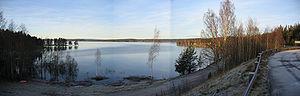
Glafsfjorden est un lac en Värmland en Suède. La ville d'Arvika se trouve sur les bords de ce lac.